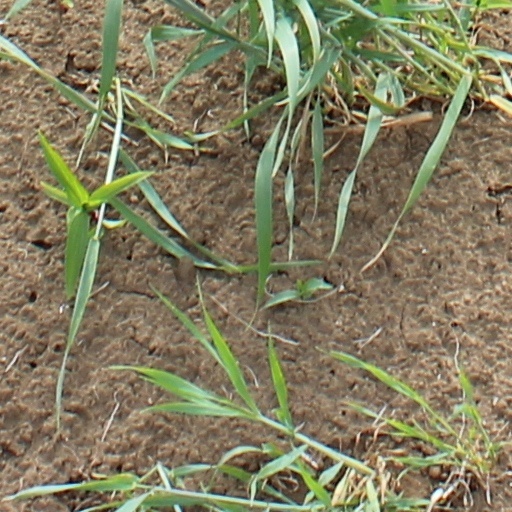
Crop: wheat